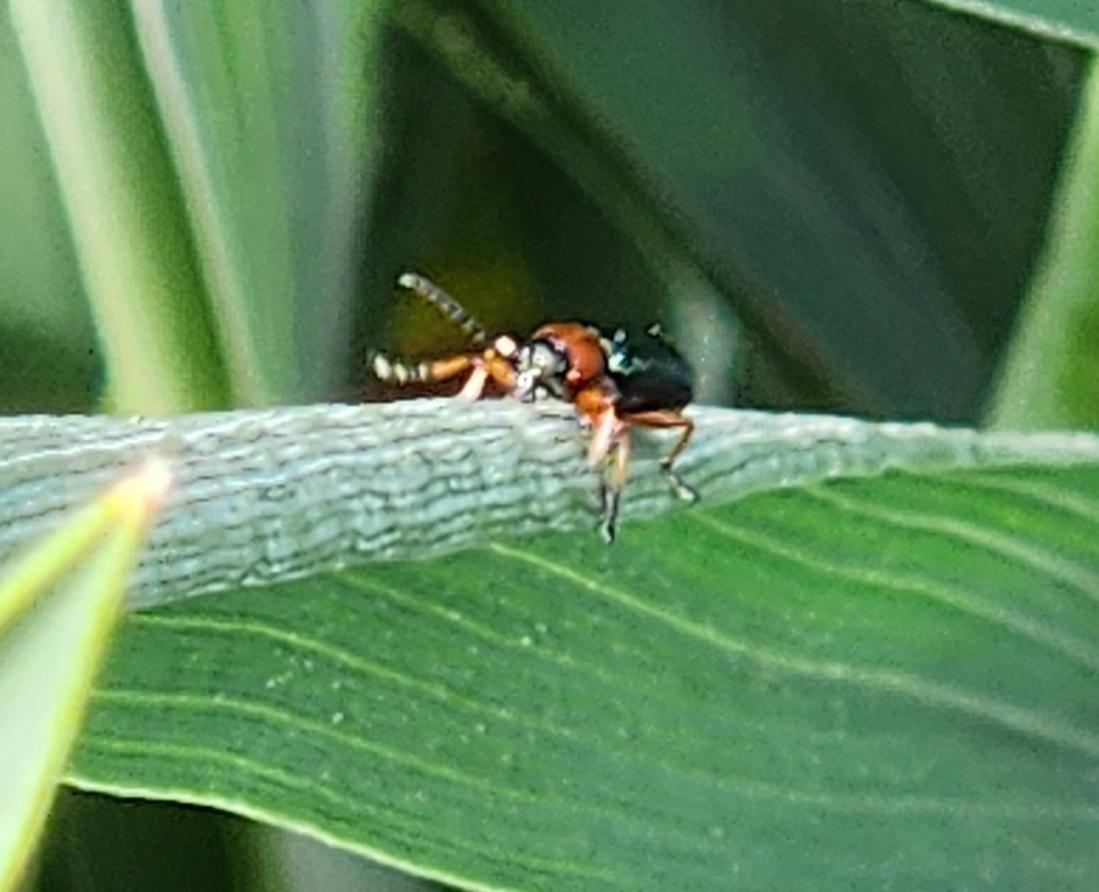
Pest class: cereal_leaf_beetle